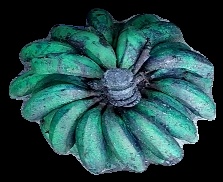
Variety: rasbale
Grade: grade3